Salus-Grady libel law

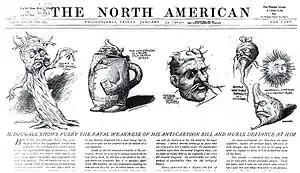
The law's supporters satirically portrayed as inanimate objects by Walt McDougall

The Salus-Grady libel law, also known as the Pennsylvania anti-cartoon law, was enacted by the Commonwealth of Pennsylvania in 1903 to discourage political criticism from the press. Governor Samuel W. Pennypacker championed the controversial law in response to an ongoing set of cartoons that mocked his successful 1902 gubernatorial campaign and his tenure as governor. Upset by being caricatured as a parrot, Pennypacker denounced what he deemed "the sensational devices and the disregard of truth" employed by the press. The law broadened the circumstances under which a newspaper could be sued for libel, and made editors liable in their personal capacity to such lawsuits. Rather than having the chilling effect Pennypacker desired, the law backfired spectacularly. Charles Nelan and other artists drew cartoons more contemptuous than the previous ones, and nationally circulating newspapers joined the Pennsylvanian newspapers in protesting against the law. The law languished along with Pennypacker when he stepped down from office in 1907, as his successor quickly repealed the controversial measure.